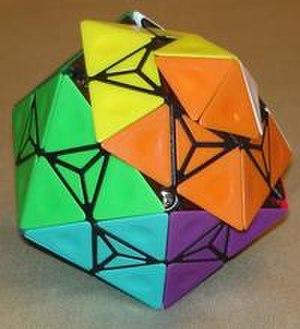
Le Dogic est un équivalent icosaédrique du Rubik's Cube. Il a au total 80 pièces mobiles contre 20 pour le cube de Rubik.